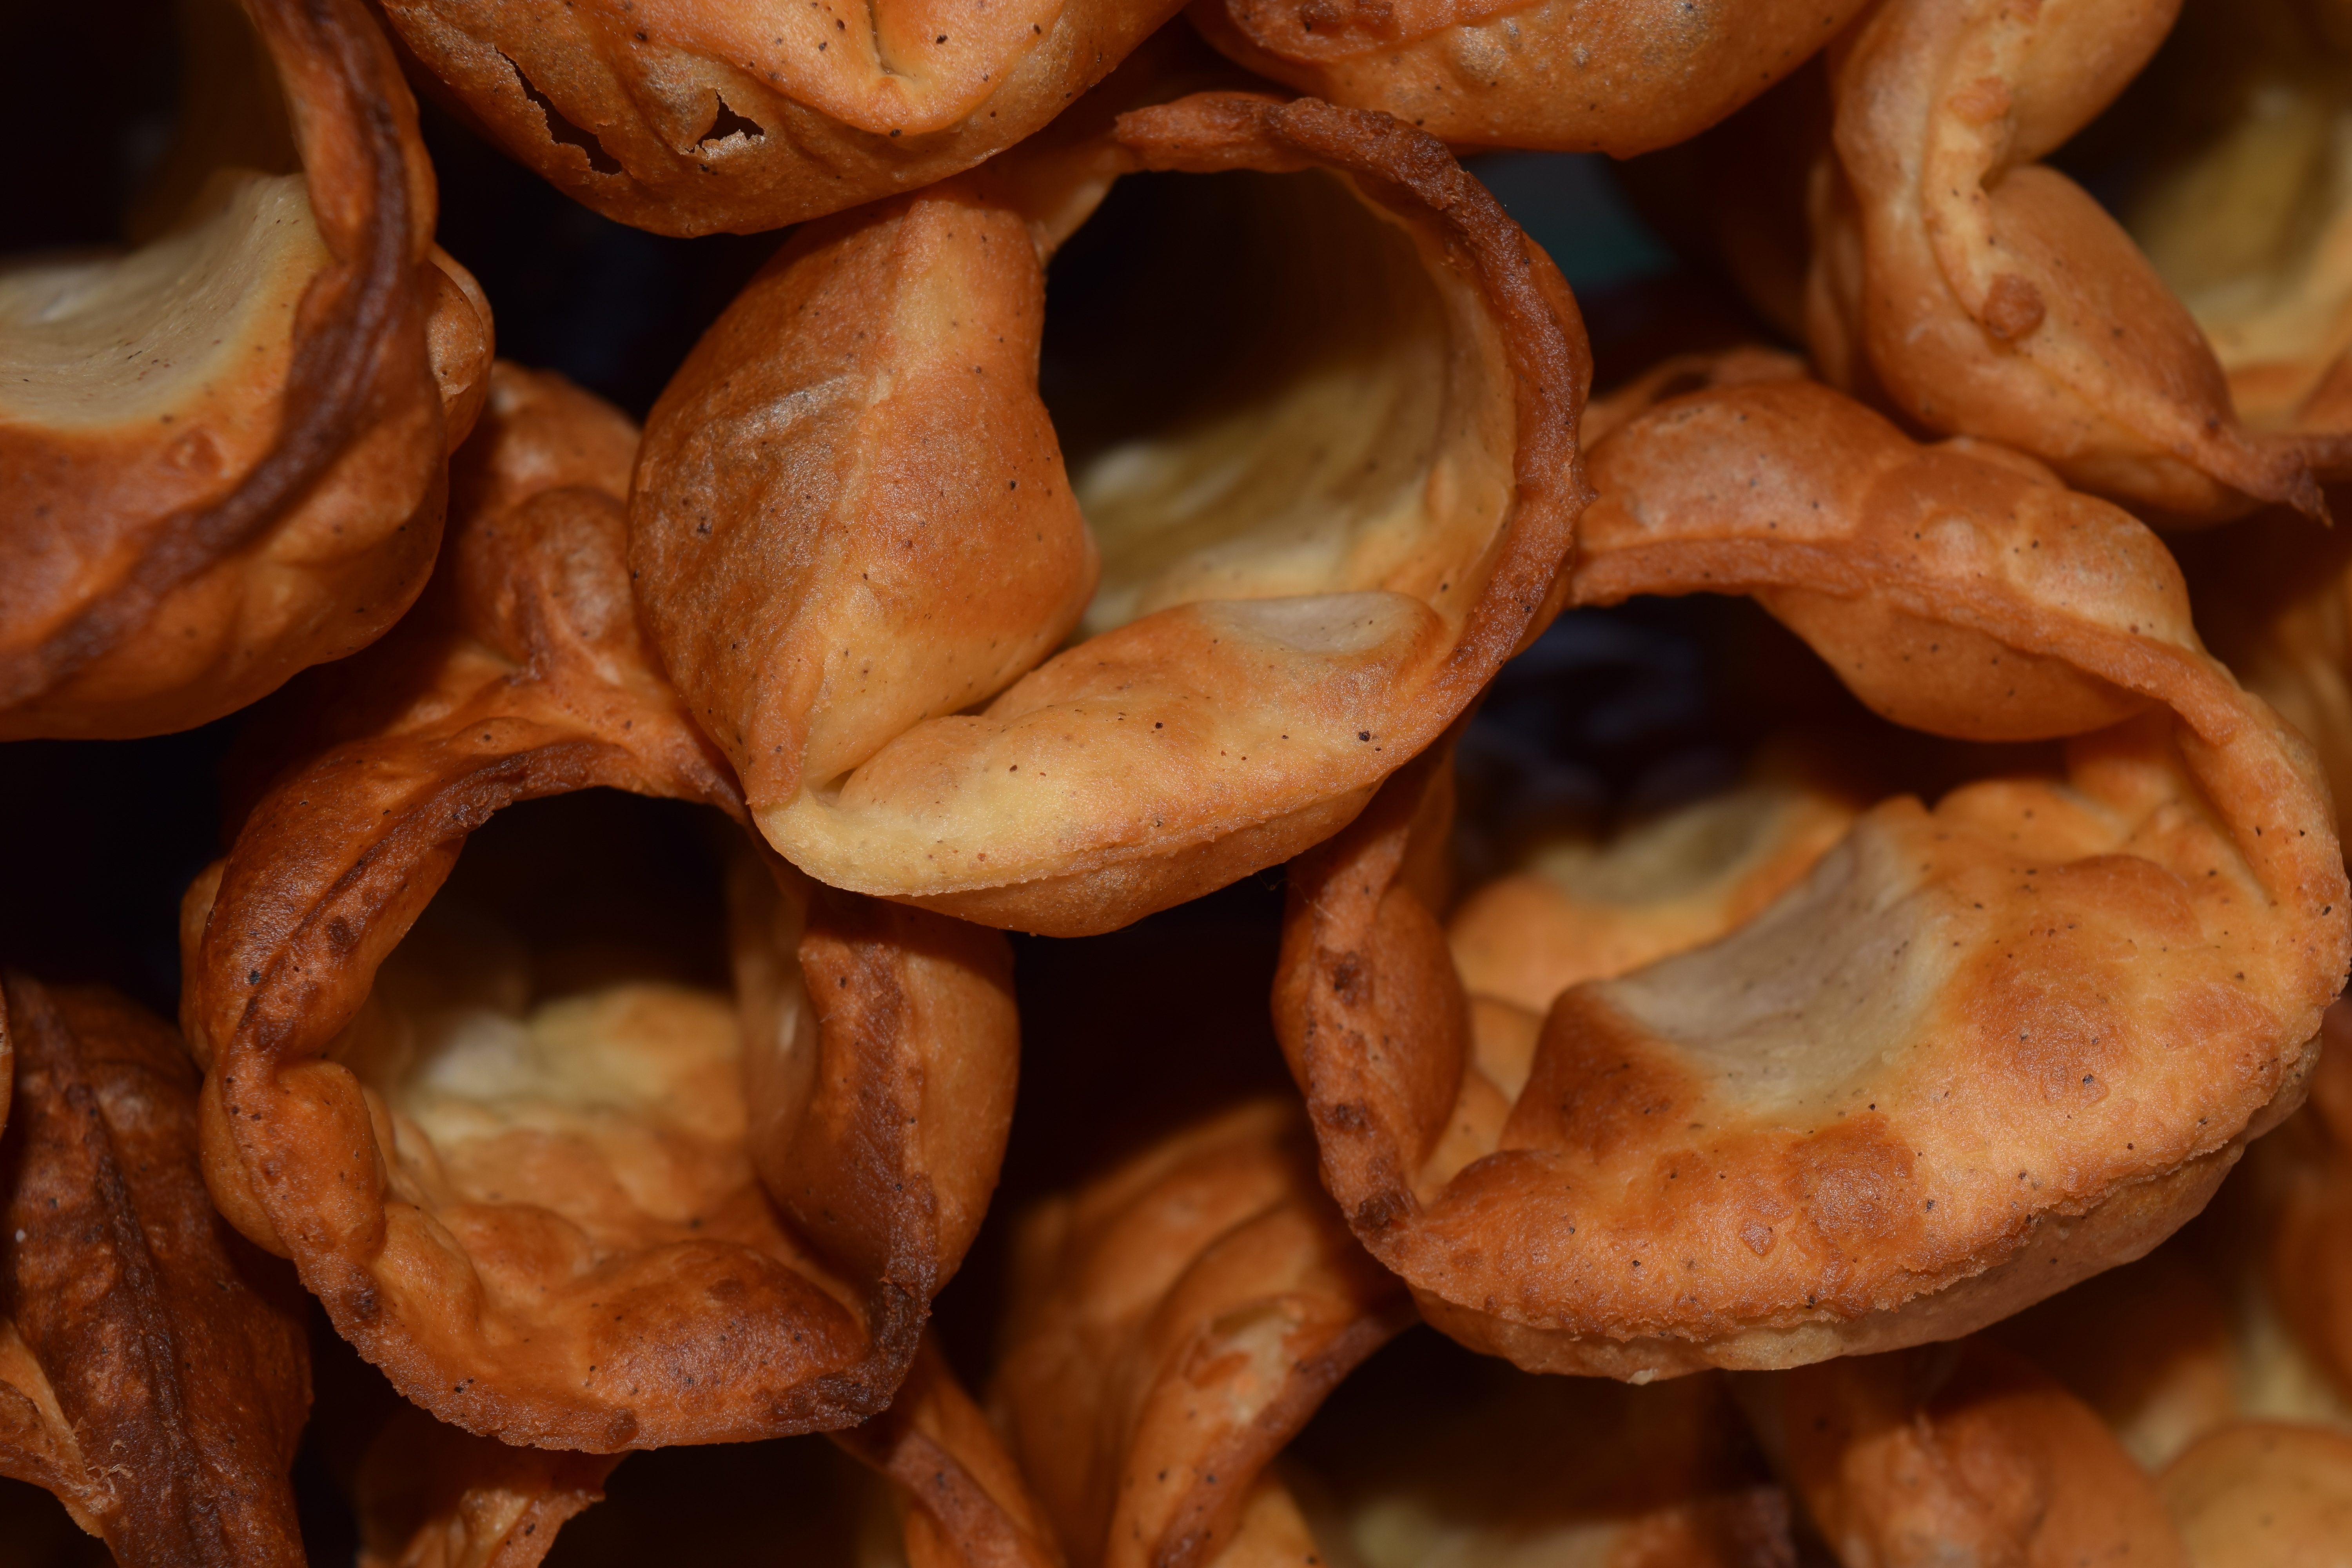
plant, fruit, food, produce, brown, nut, close, eat, deep fried, delicious, calories, pastries, hull, doughnuts, frisch, crispy, sicily, flowering plant, bucce di canoli, lard fried, keksh llen, land plant, snack food, medicinal mushroom, nuts seeds